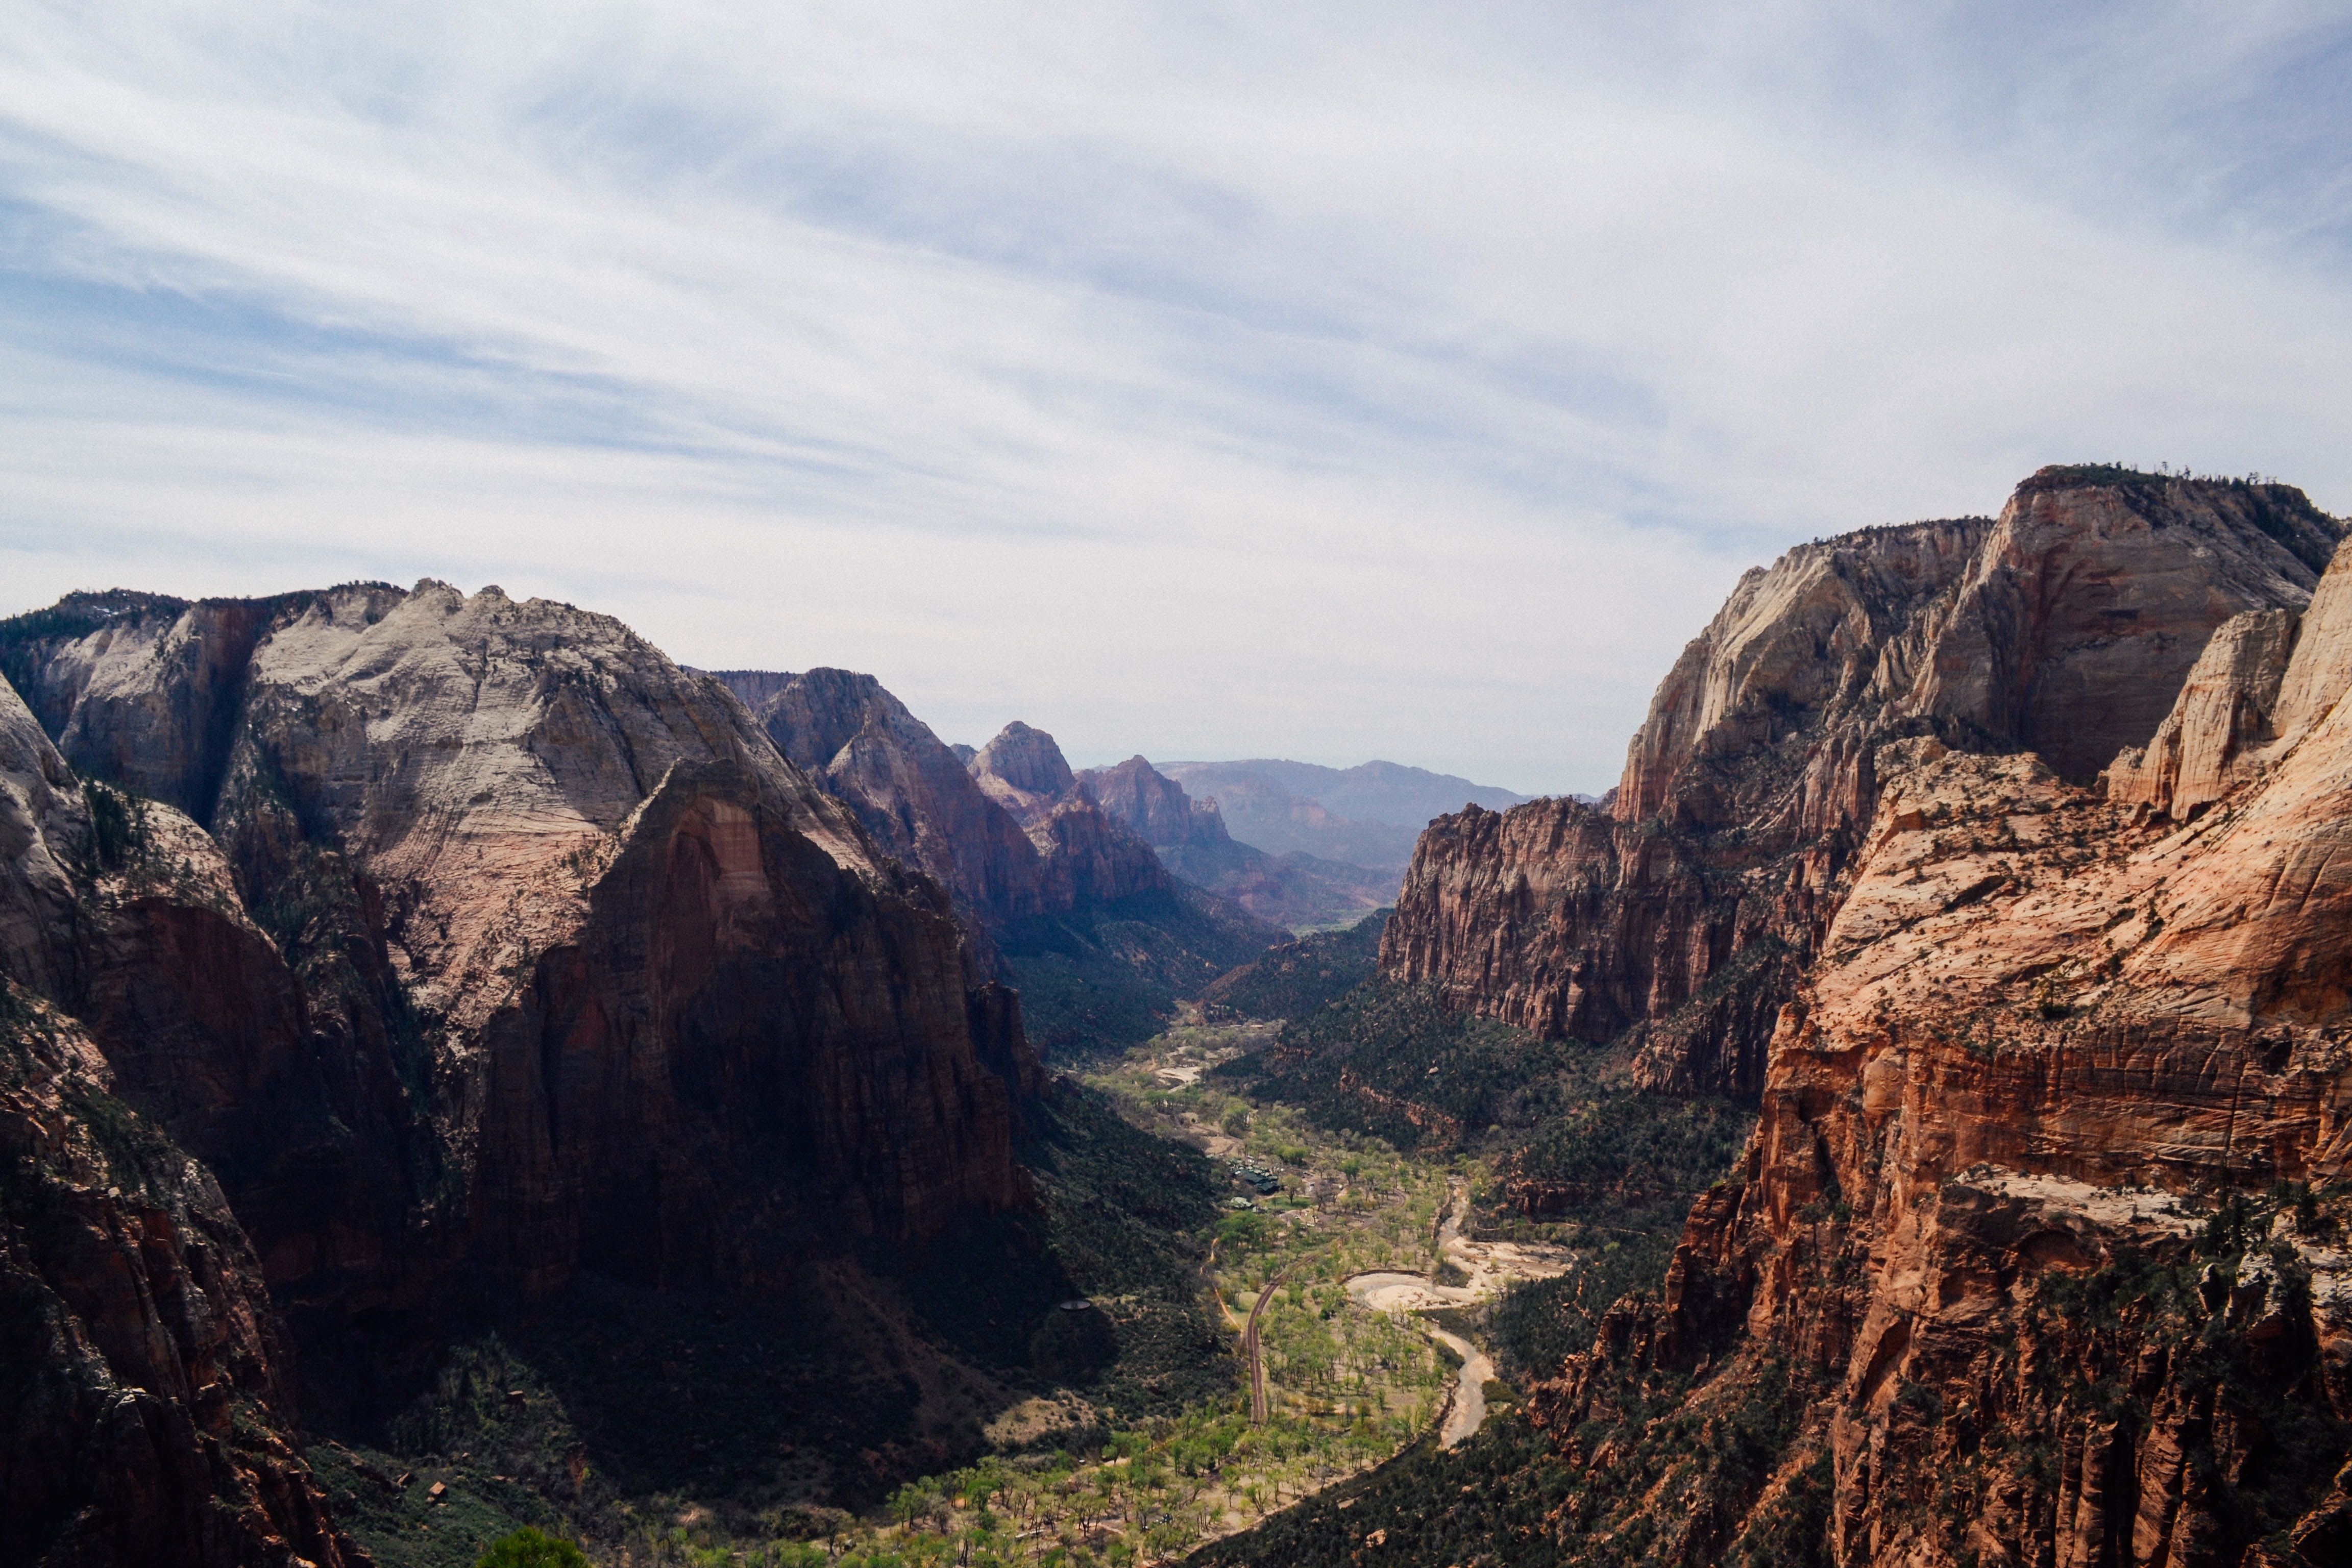
landscape, nature, rock, wilderness, walking, mountain, adventure, valley, mountain range, formation, cliff, canyon, terrain, national park, ridge, geology, badlands, ravine, plateau, landform, mountain pass, geographical feature, mountainous landforms